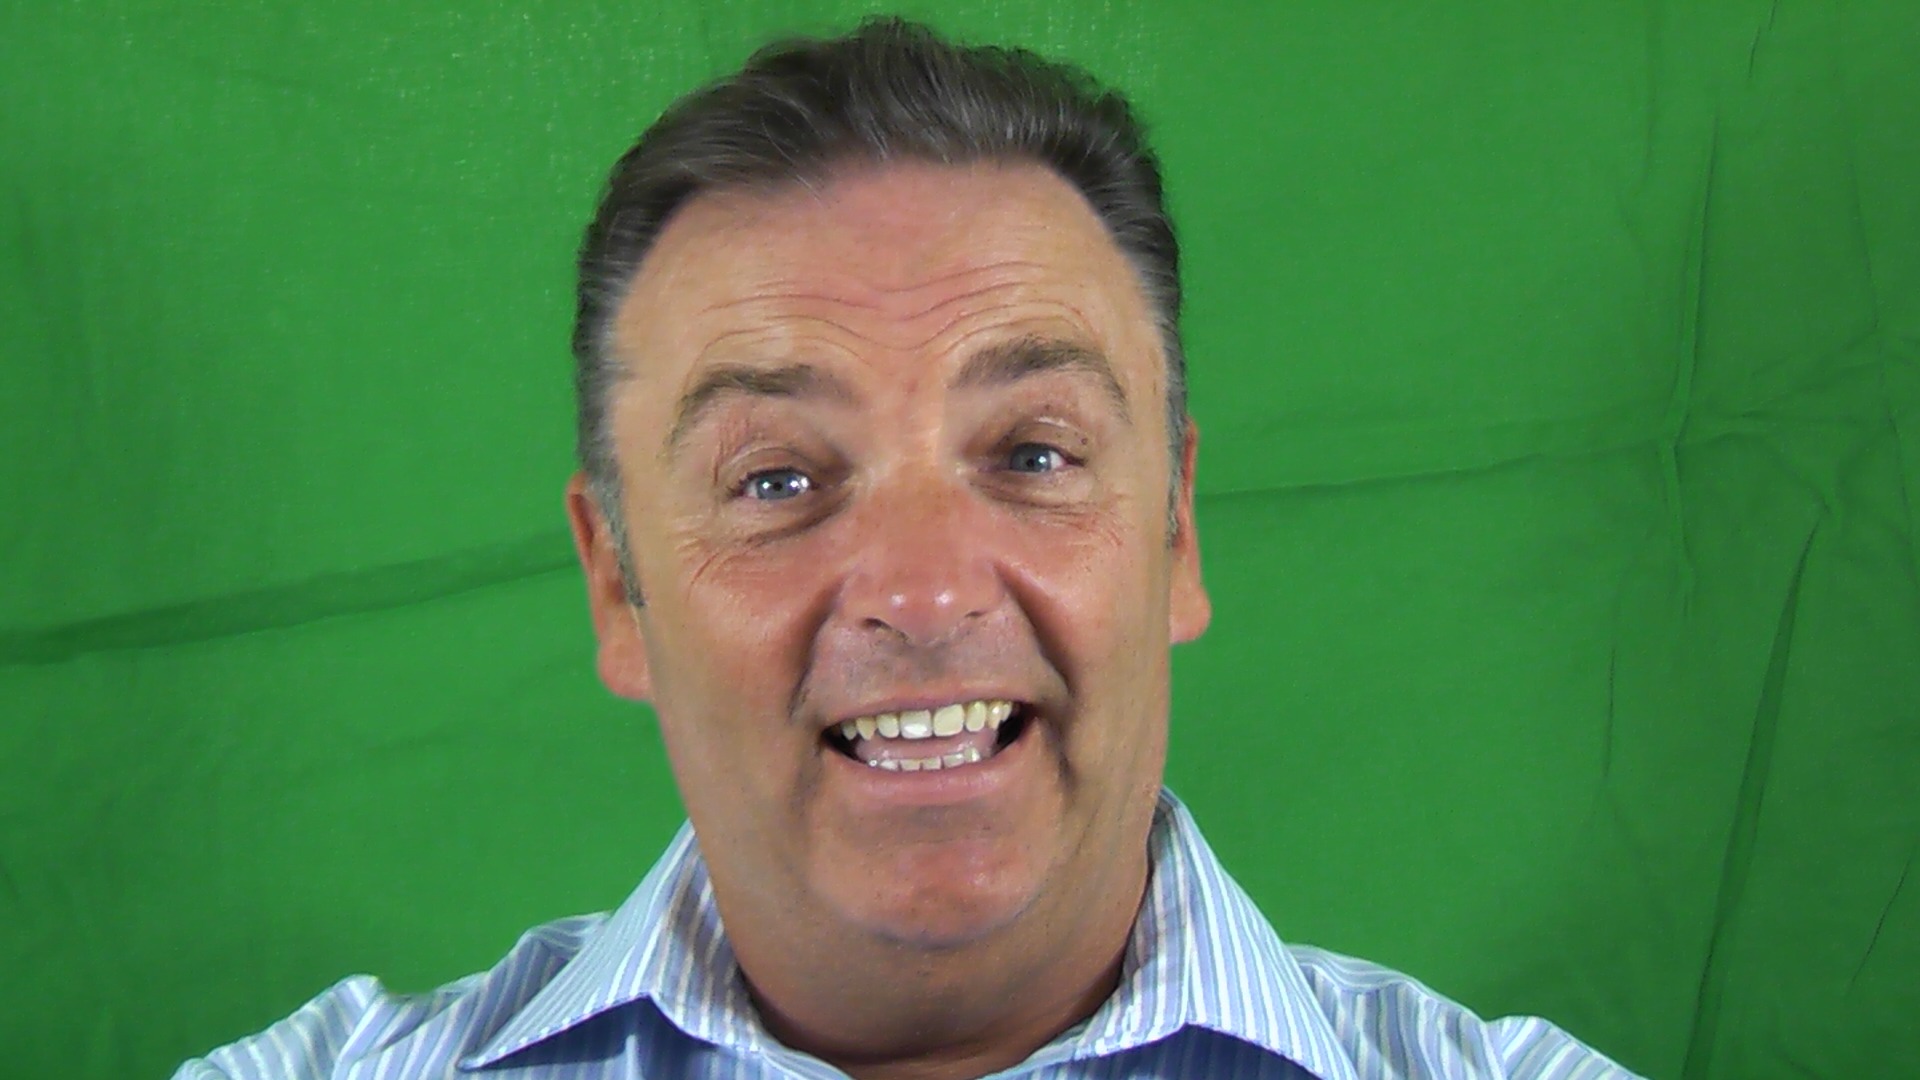
man, person, male, professional, profession, smiling, smile, senior citizen, face, nose, head, expression, cheeky, organ, friendly, grin, grinning